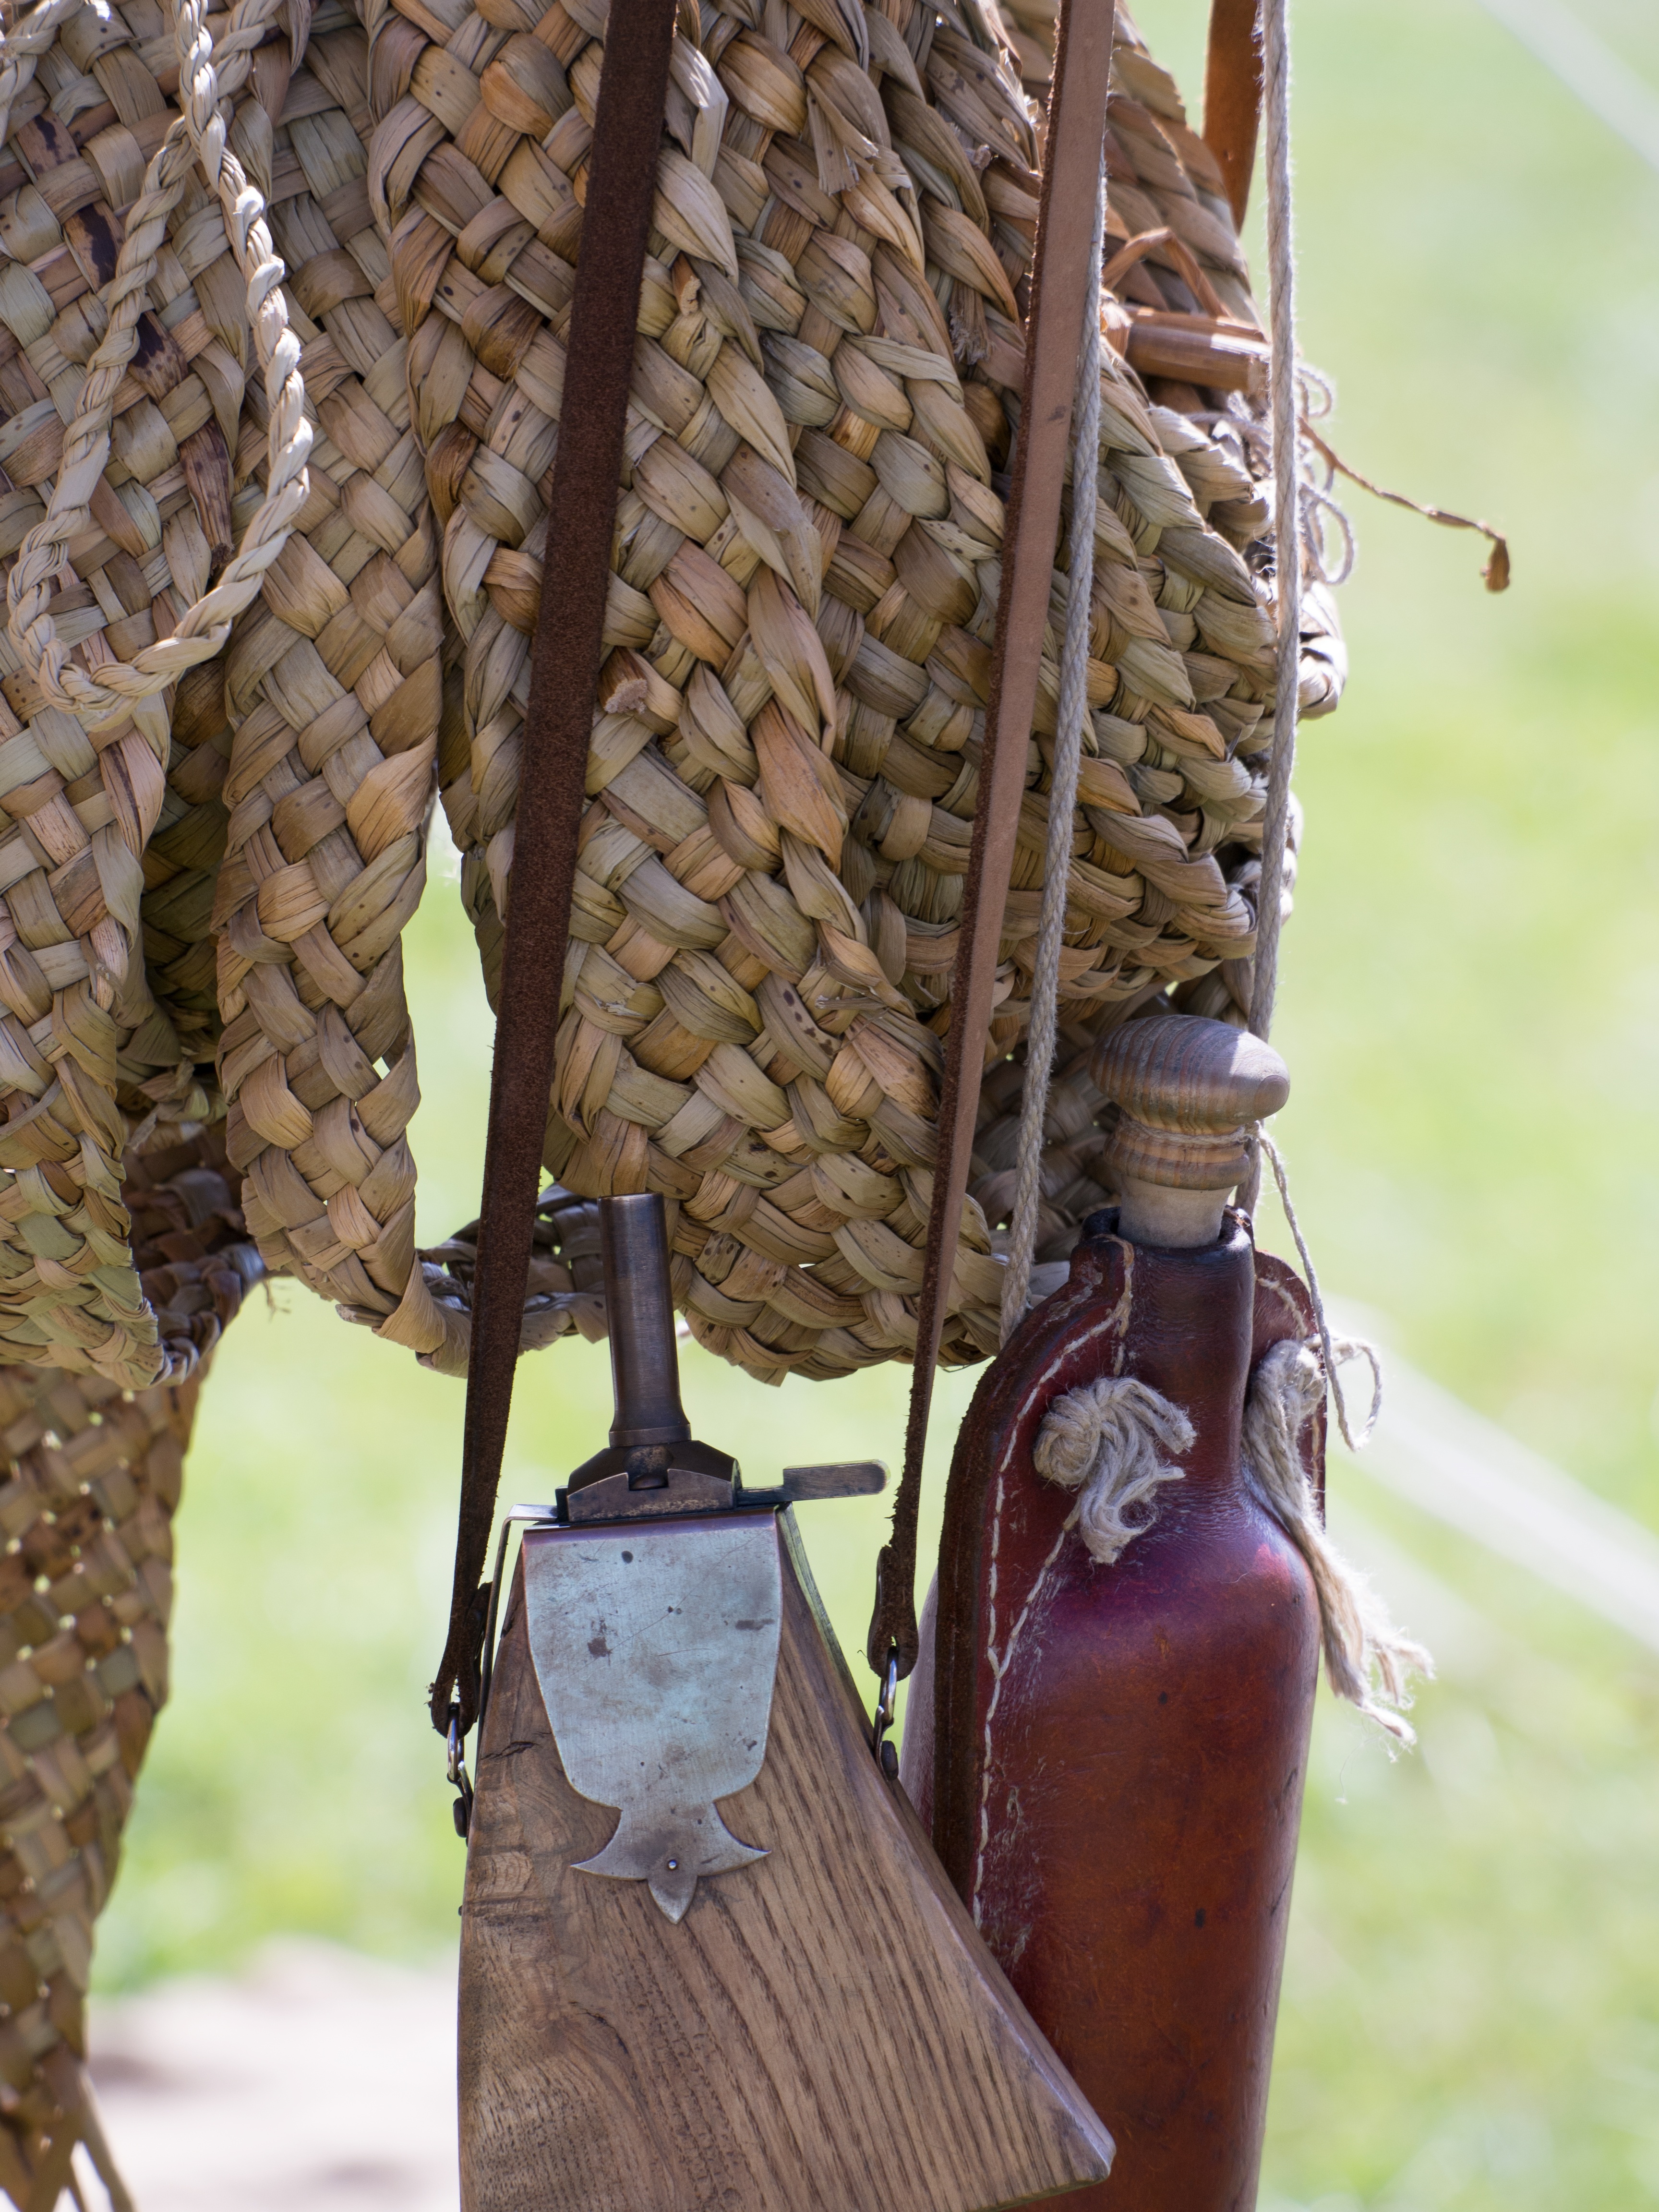
tree, wood, spring, soldier, army, agriculture, weapon, battle, reenactment, history, historical, battlefield, artillery, reenacting, english civil war, powder flask, man made object